Martin McGuinness

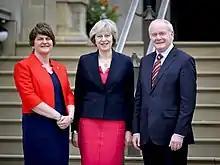
British Prime Minister Theresa May meets with McGuinness and First Minister Arlene Foster in 2016.

United States President Bill Clinton meeting with Gerry Adams and McGuinness in the Stormont Parliament Buildings in December 2000.